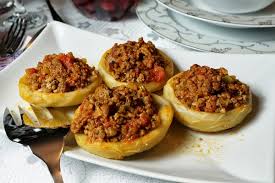
Yemek: enginar